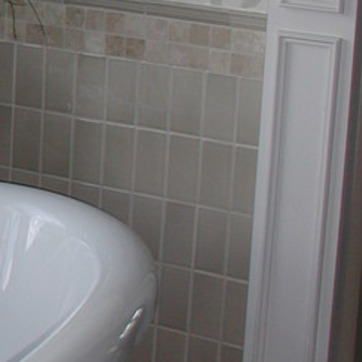
Material: tile